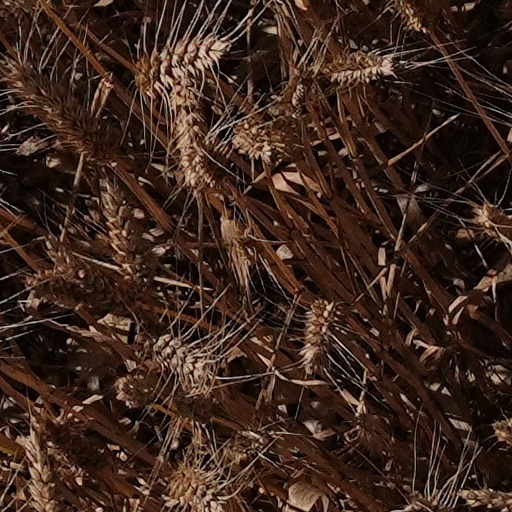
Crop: wheat